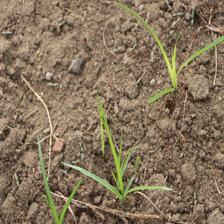
Label: Grass